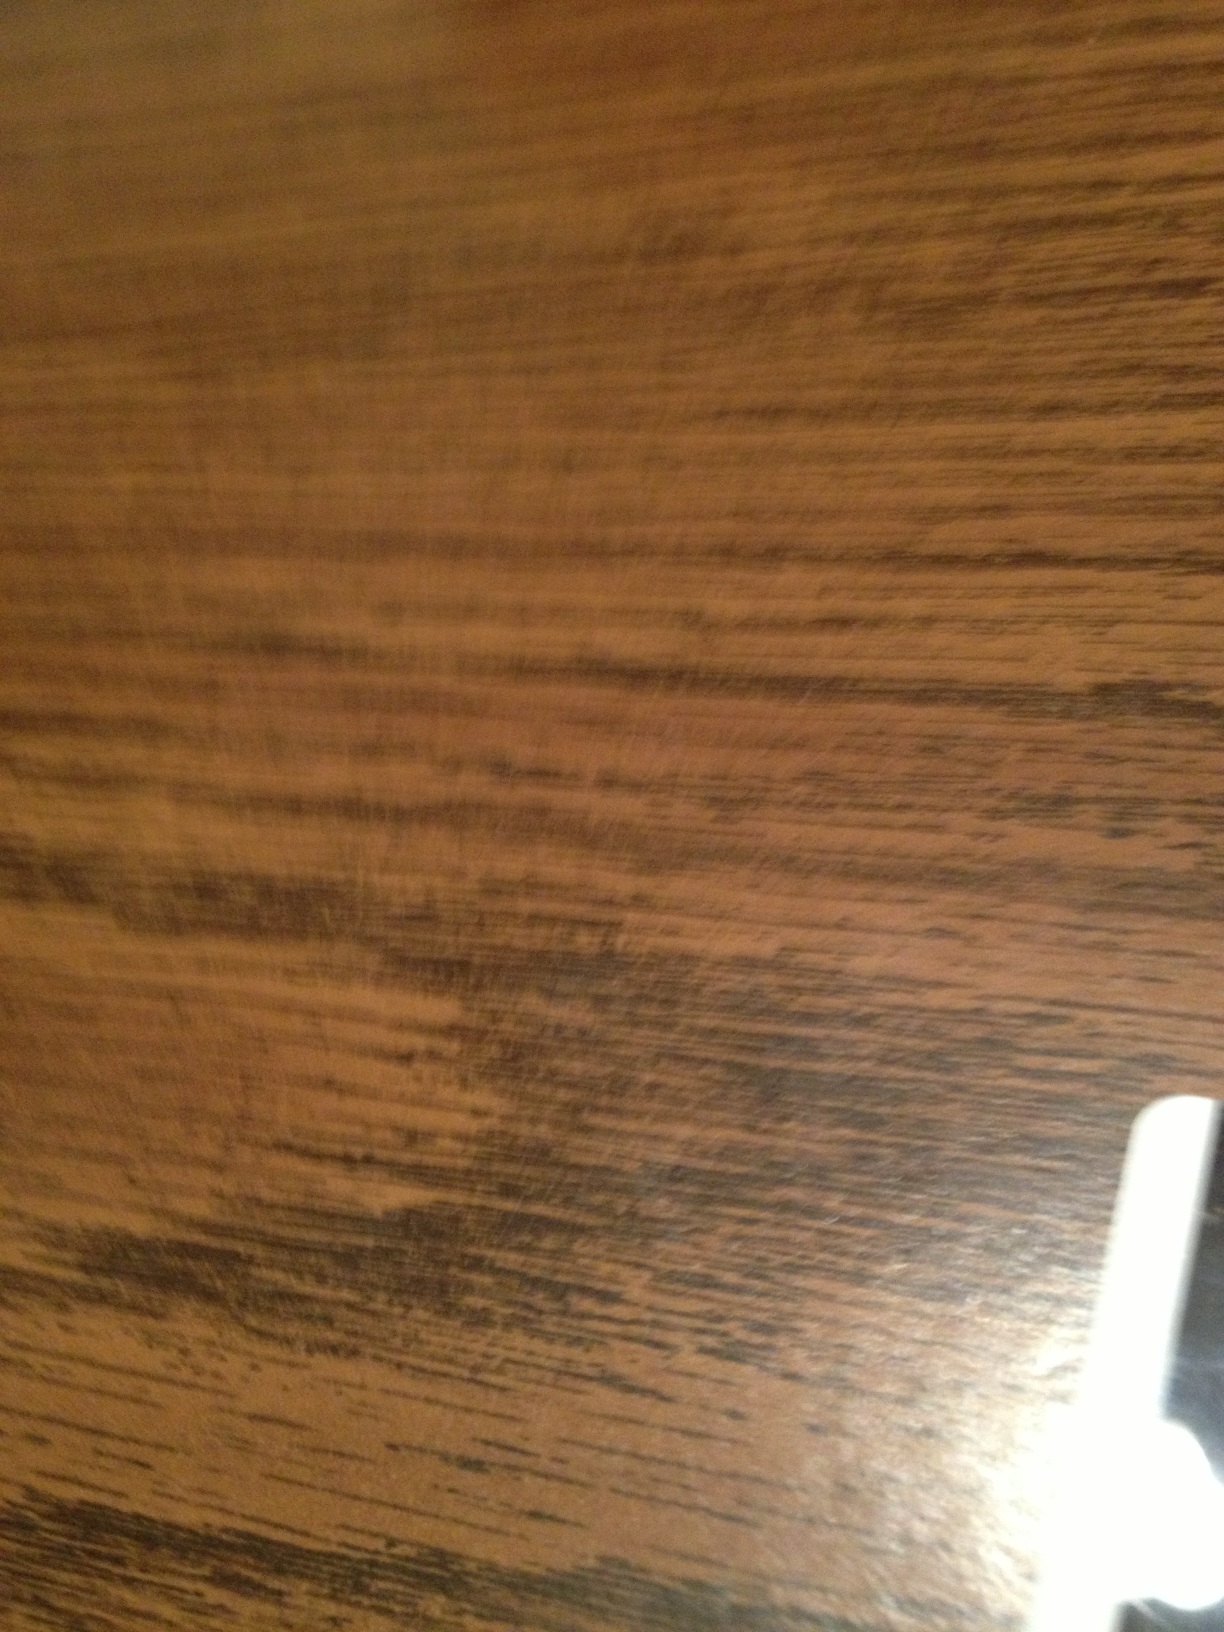Question: What is this card?
Answer: unanswerable